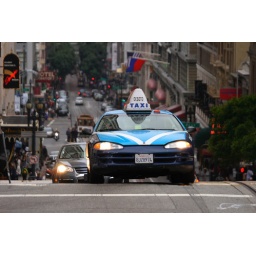
...a taxi waits for a green light on a steeply inclined hill in San Francisco...